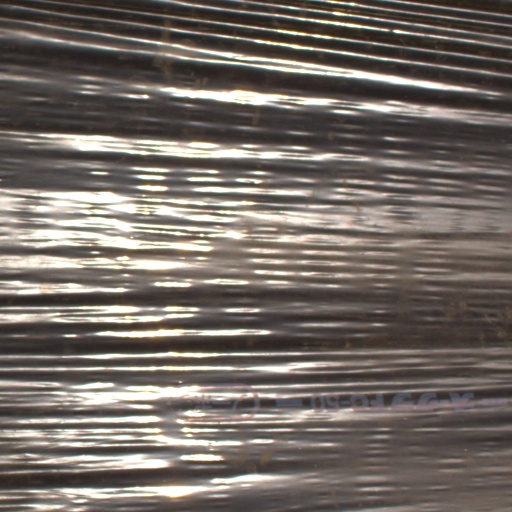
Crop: Jerusalem artichoke